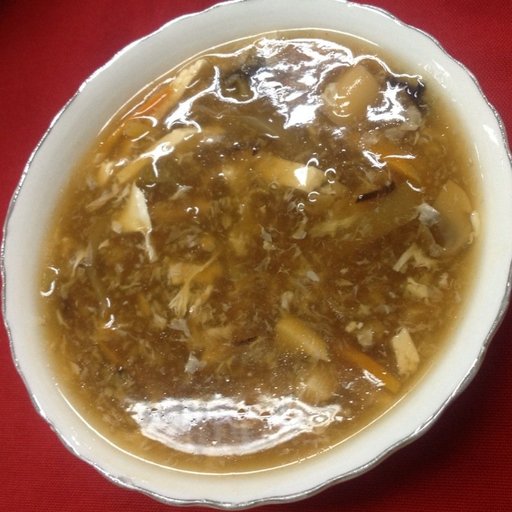
Label: hot_and_sour_soup